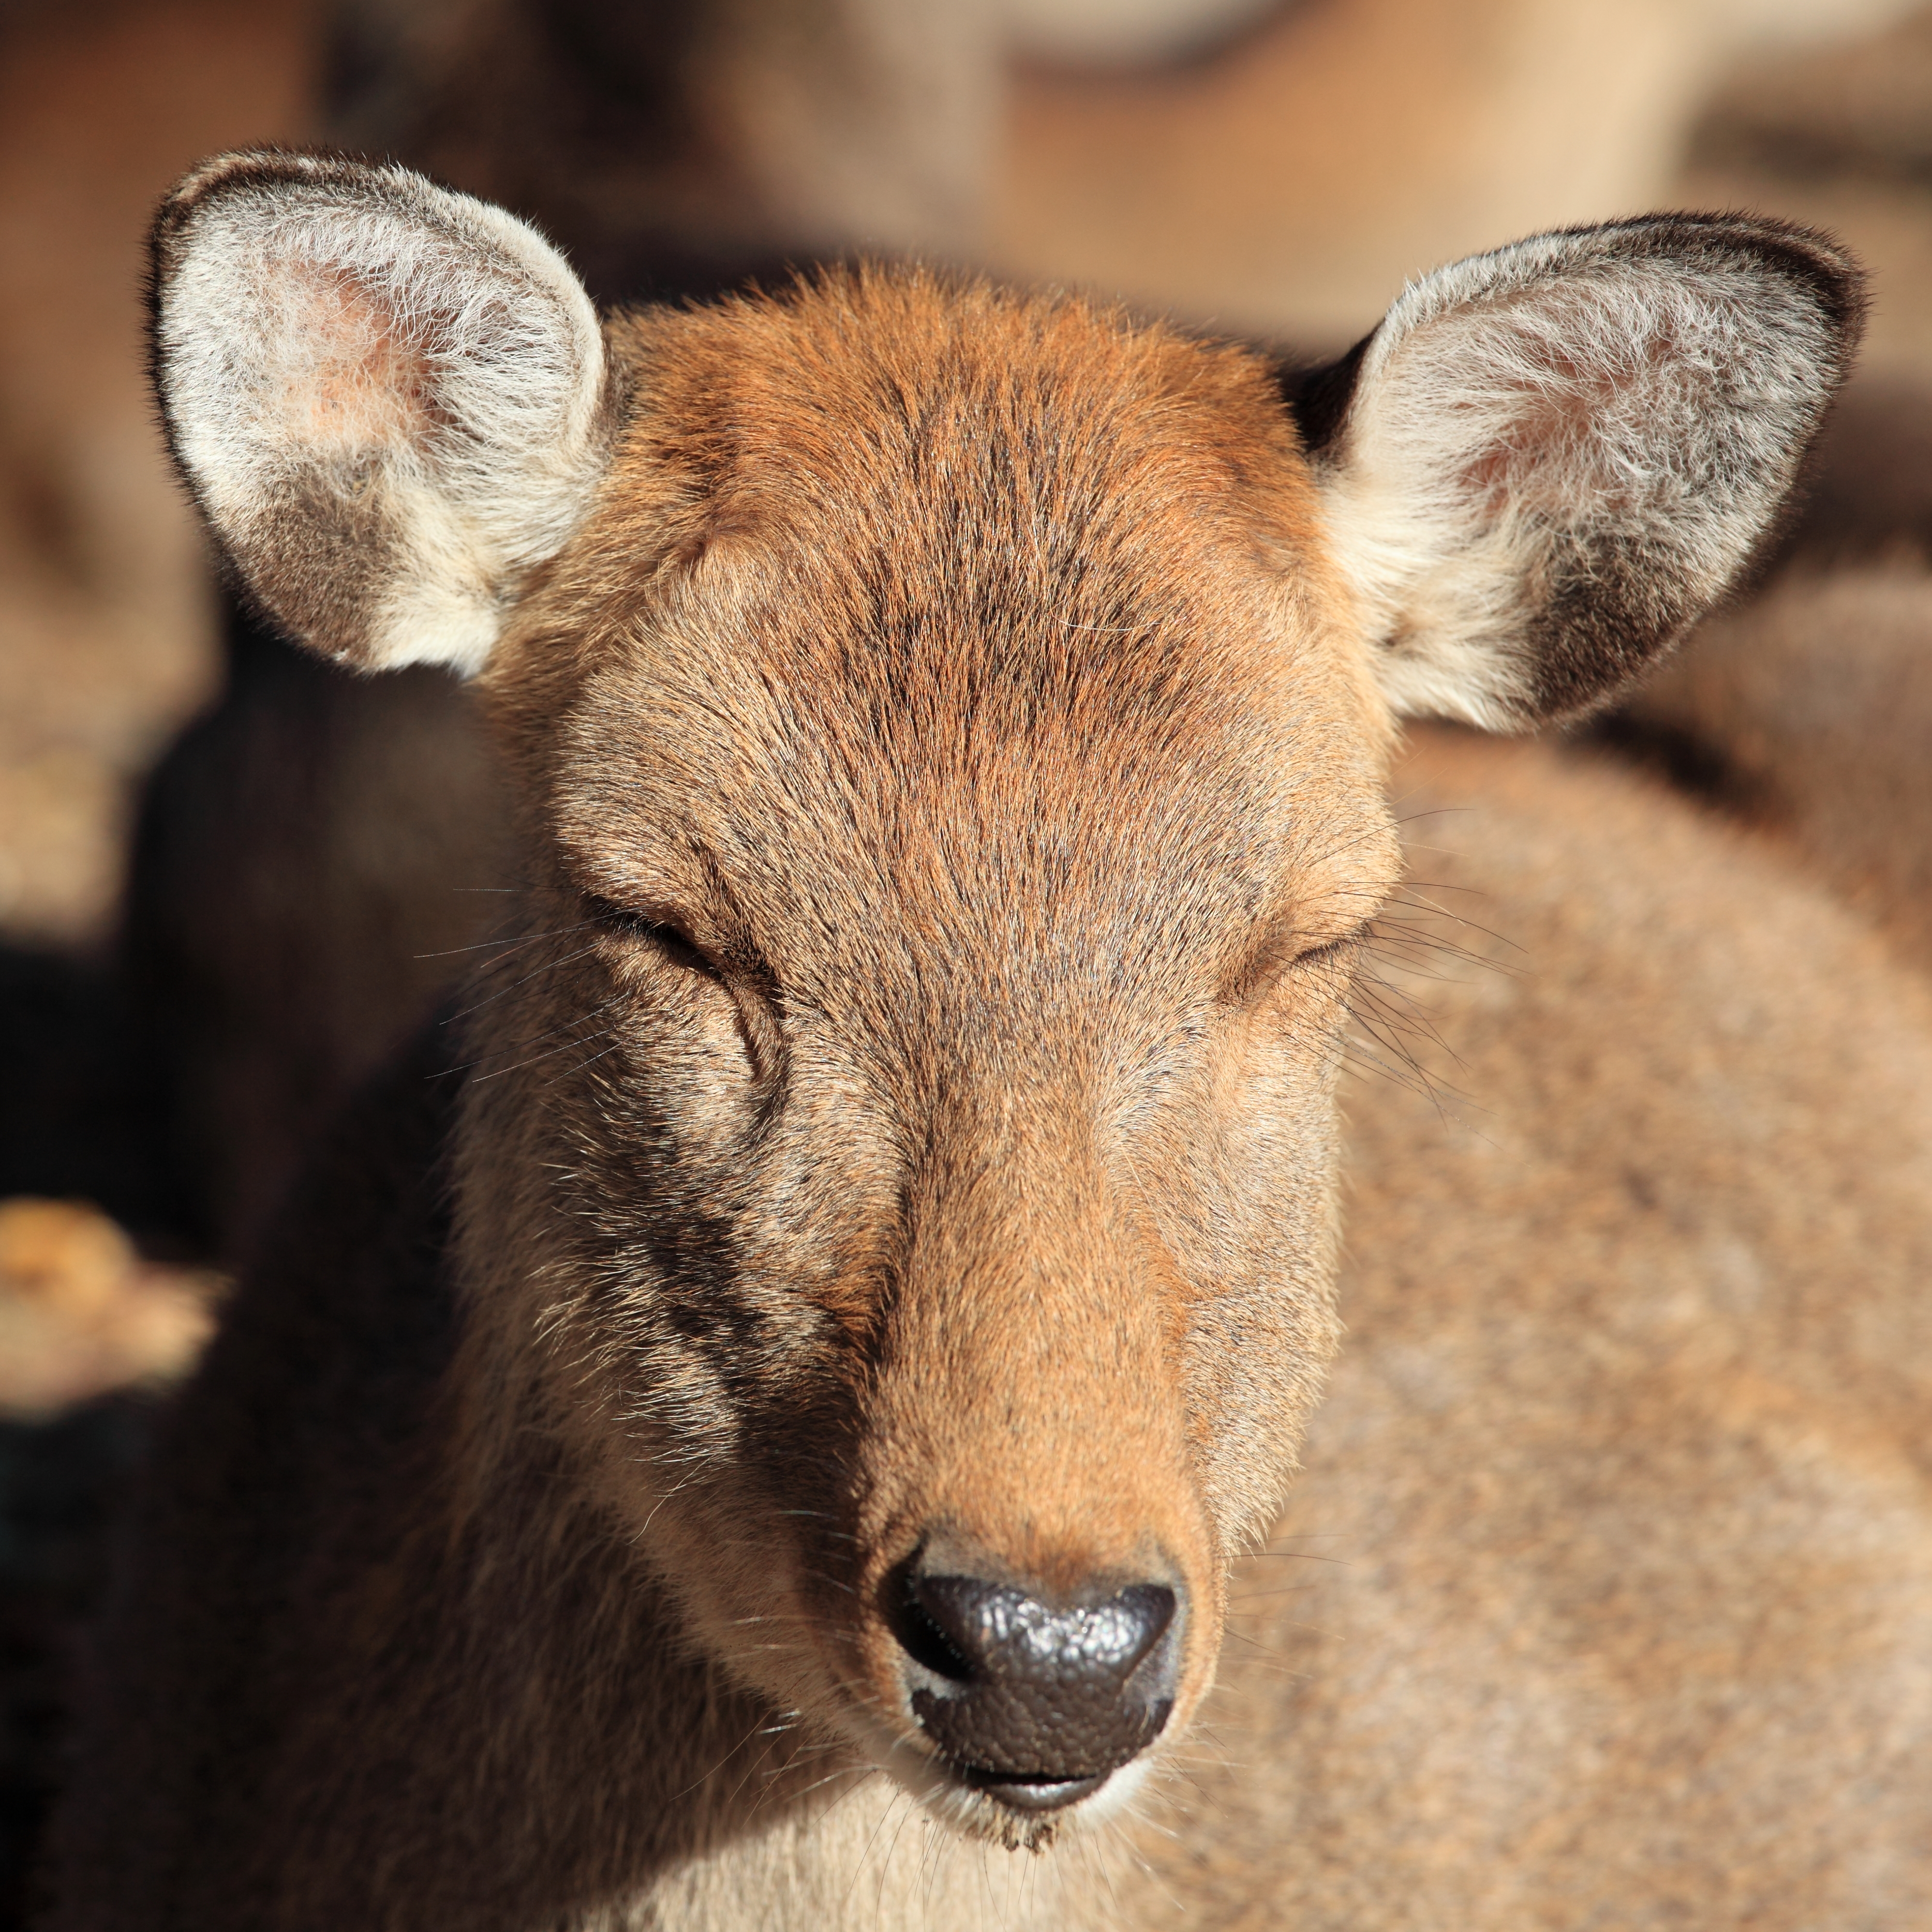
wildlife, deer, high, park, mammal, fauna, close up, snout, vertebrate, nara, 5d, hires, markii, hi, res, resolution, narakouen, white tailed deer